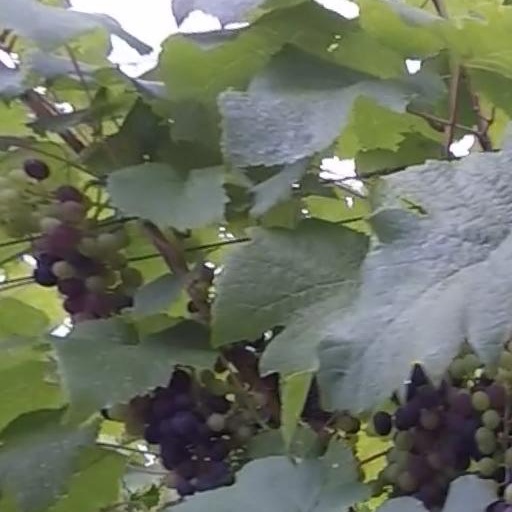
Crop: grape